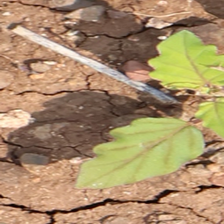
Weed species: Punarnava _(Boerhaavia diffusa)